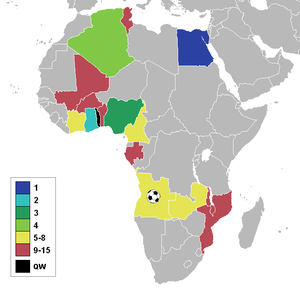
La Coupe d'Afrique des nations de football 2010 est la 27ᵉ édition de la Coupe d'Afrique des nations de football qui se tient tous les deux ans en début d'année, organisée par la Confédération africaine de football.